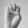
ASL letter: E